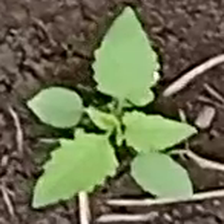
Weed species: Lamber_Quarter_plant(Chenopodium )